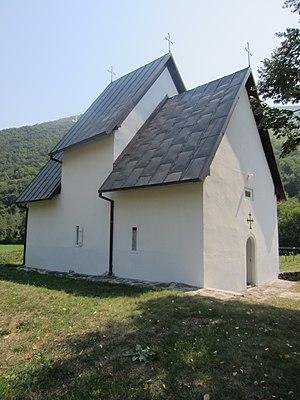
Les monuments culturels de grande importance sont les monuments de Serbie qui, par leur valeur, bénéficient d'un haut degré de protection.
Cet article recense les monuments culturels du district de Zlatibor en Serbie.
L'église Saint-Michel de Poblaće est une église orthodoxe serbe située à Poblaće, dans la municipalité de Priboj et dans le district de Zlatibor, en Serbie. Elle est inscrite sur la liste des monuments culturels de grande importance de la République de Serbie.